University College Cork

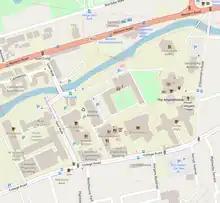
UCC Campus

University College Cork – National University of Ireland, Cork (UCC) is a constituent university of the National University of Ireland, and located in Cork.